Riems

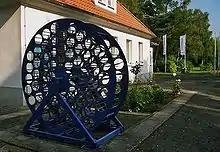
Roll wheel for cell cultures and vaccine production

Riems is home to the oldest virological research institution in the world, now called the Friedrich Loeffler Institute, which was built by Friedrich Loeffler in 1910. Loeffler, a professor at the University of Greifswald, ran filtration tests in 1898 and found that the cause of foot-and-mouth disease was not a bacterium, but a previously unknown class he called "the smallest of all organisms". He had determined it to be a virus. After investigations showed that Loeffler had inadvertently infected the whole region of Greifswald with foot-and-mouth disease he moved to the safer location of his institute on the island of Riems in 1910.